Prednisolone

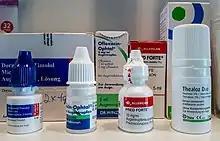
Pred Forte Ophthalmic Suspension (Prednisolone acetate ophthalmic suspension) [second right

Discontinuing prednisolone after long-term or high-dose use can lead to adrenal insufficiency.